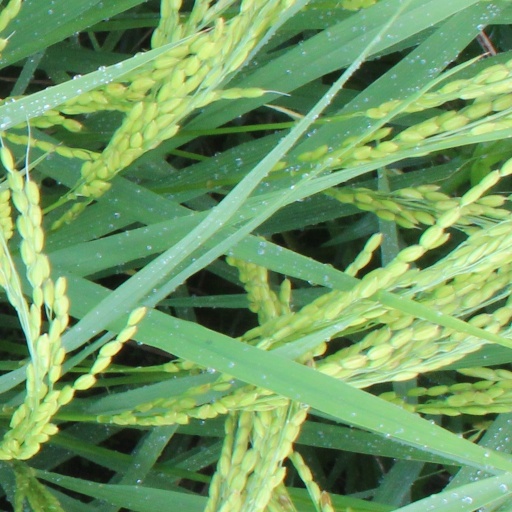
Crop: rice